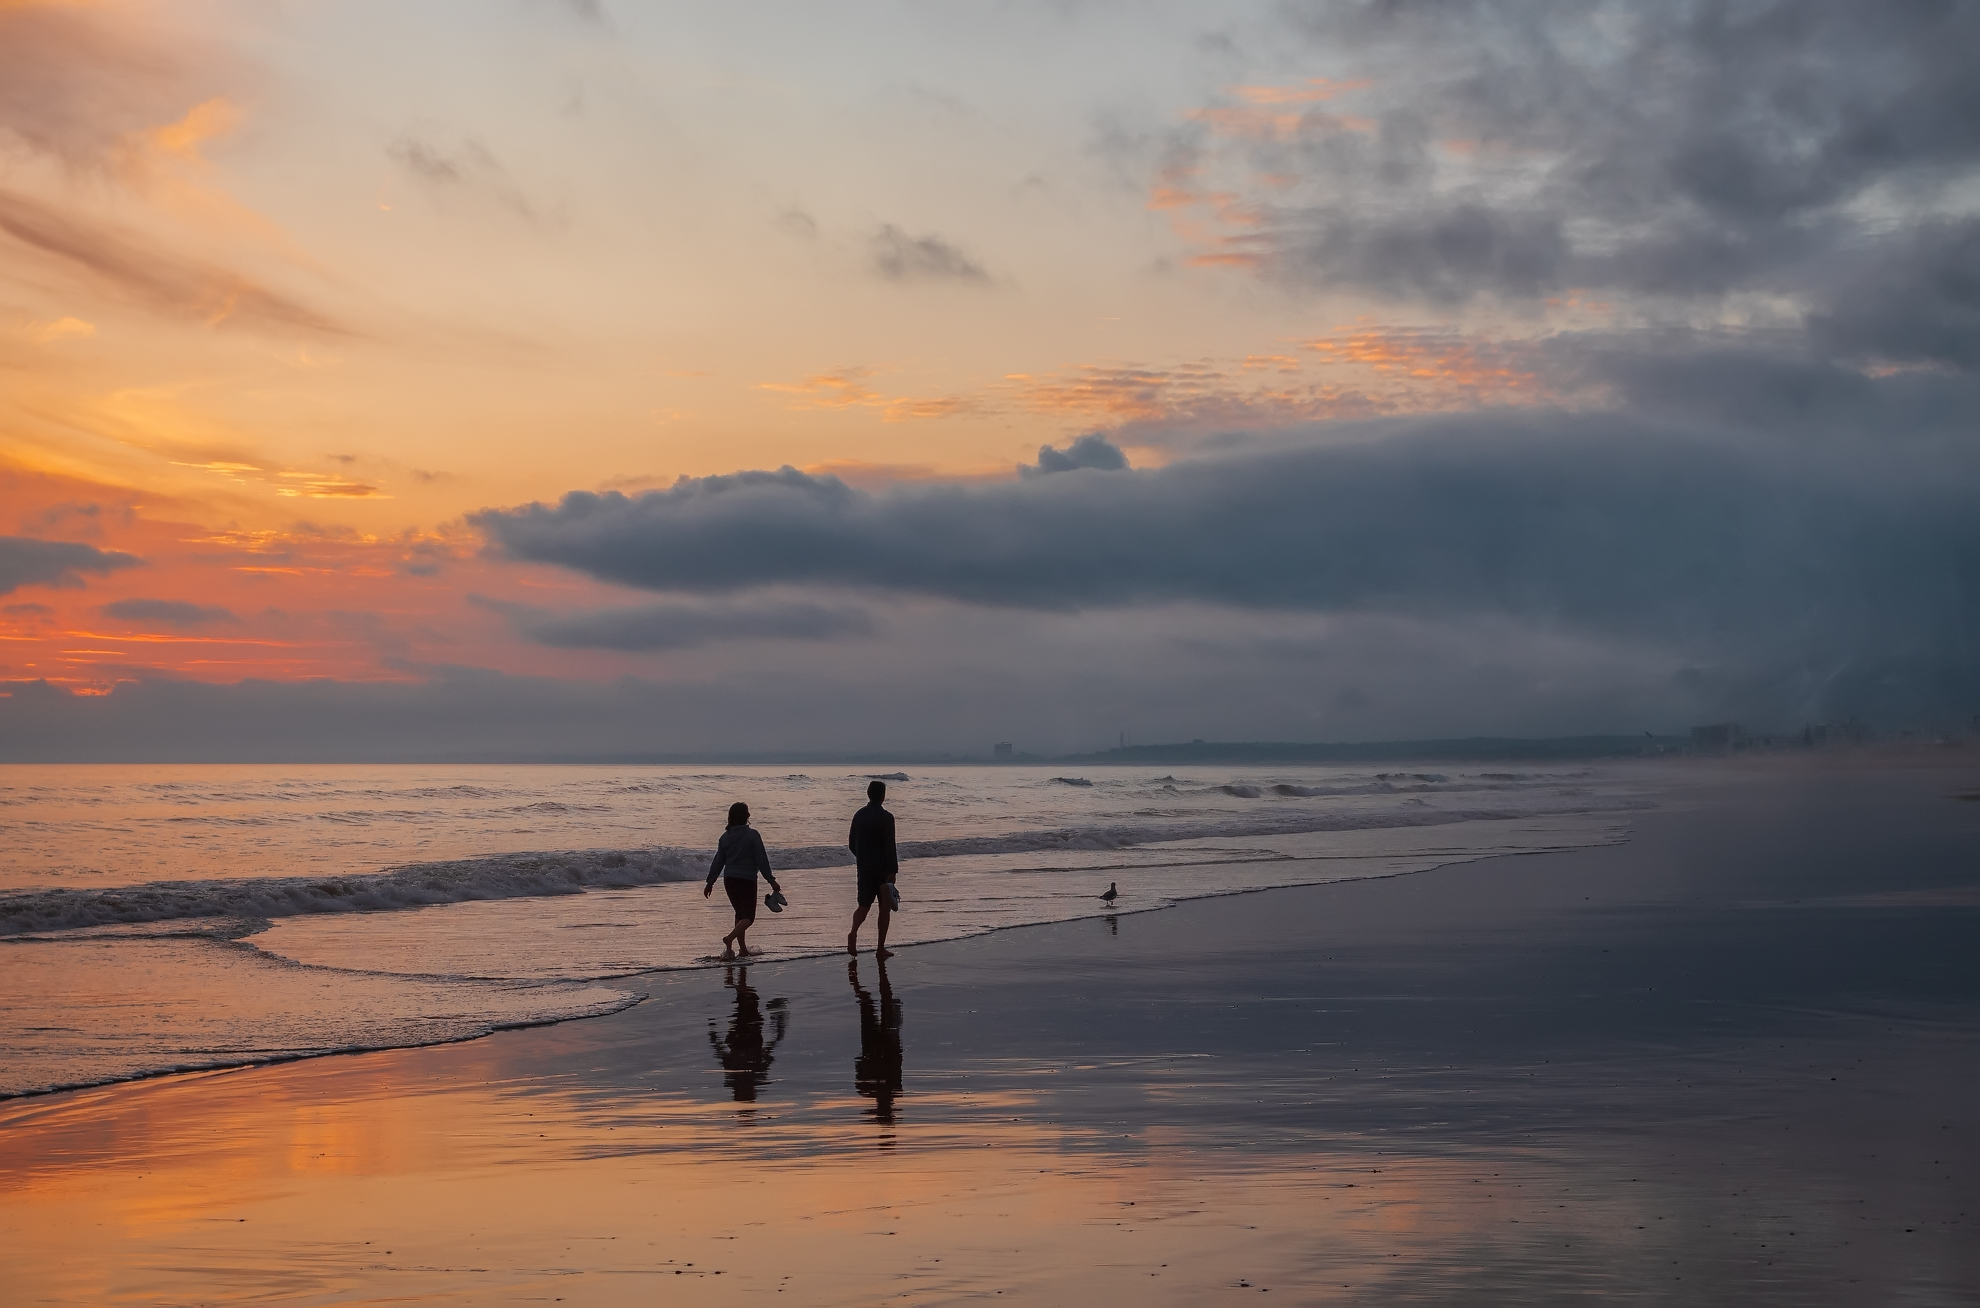
ocean, sunset, sky, beach, sea, horizon, cloud, evening, shore, reflection, coast, wave, dusk, sunrise, water, calm, vacation, dawn, mudflat, sand, tide, coastal and oceanic landforms, photography, sunlight, afterglow, meteorological phenomenon, wind wave